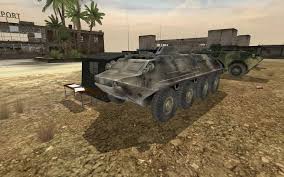
Label: BTR